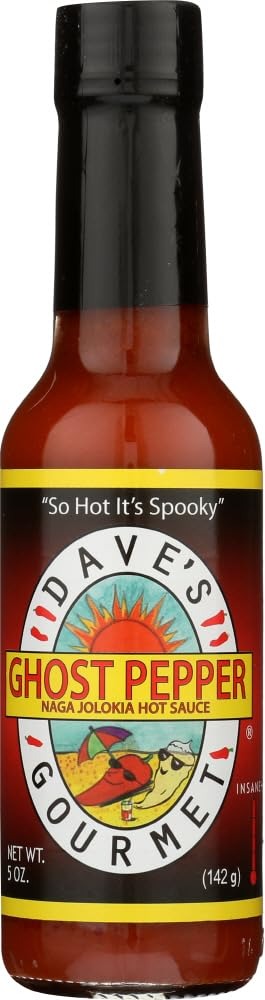
Item Name: Dave's Gourmet Ghost Pepper Jolokia Hot Sauce, Pack of 1
Value: 5.0
Unit: Ounce

Price: 14.99